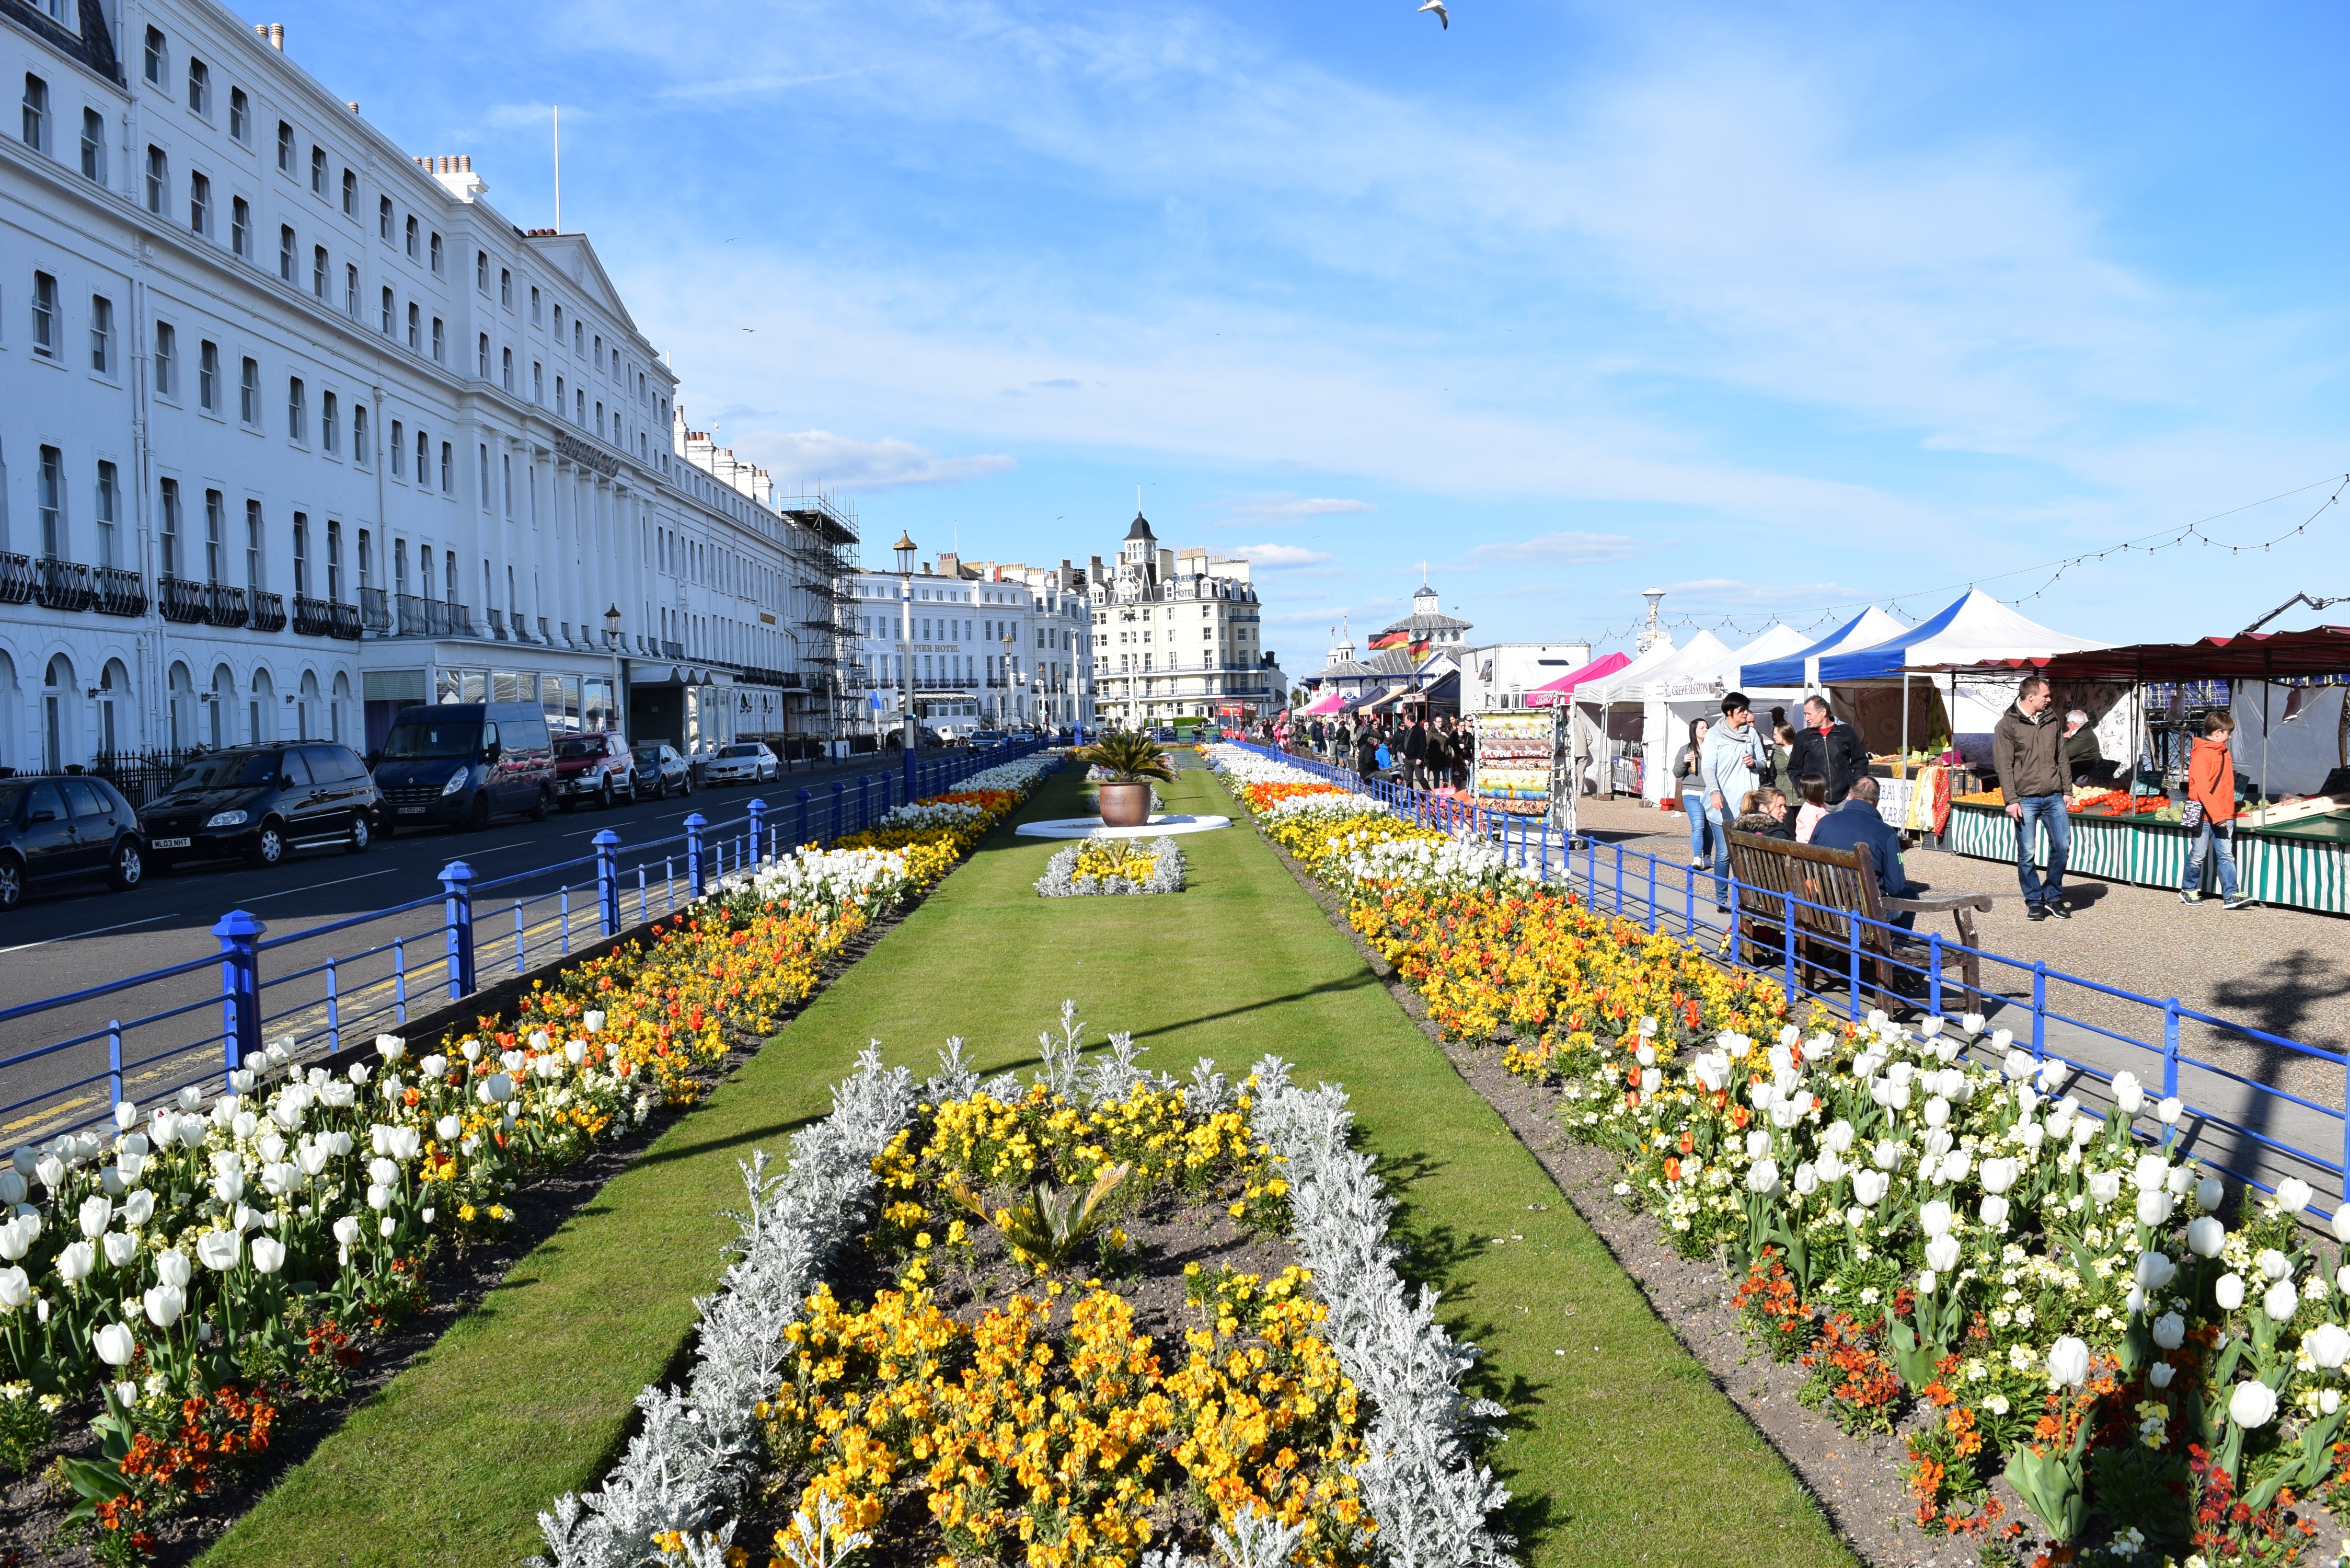
street, flower, town, walkway, tourism, stadium, waterway, flowers, sky and clouds, uk, sunny, buildings, sussex, eastbourne, sport venue